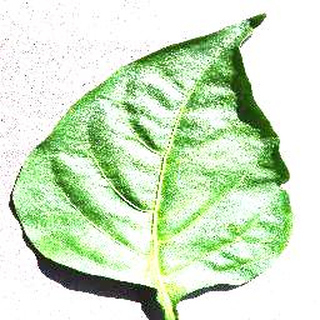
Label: healthy_bell_pepper